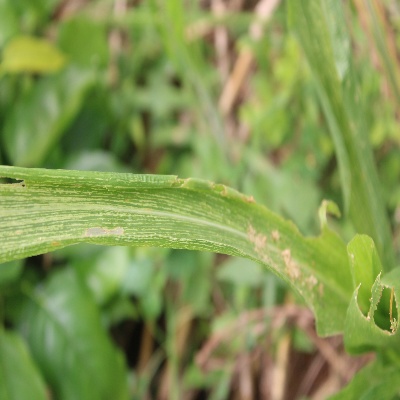
Crop: Maize
Condition: streak virus